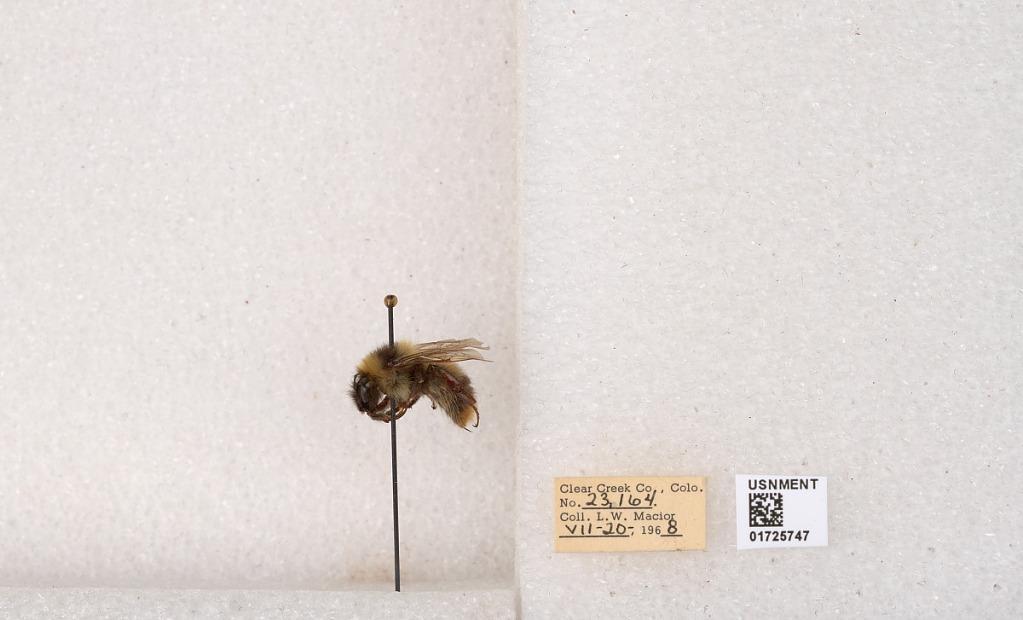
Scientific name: Bombus kirbyellus
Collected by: L. Macior
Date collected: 1968-7-20
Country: United States
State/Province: Colorado
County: Clear Creek
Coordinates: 39.6891, -105.644